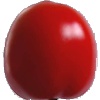
Label: Tomato 4